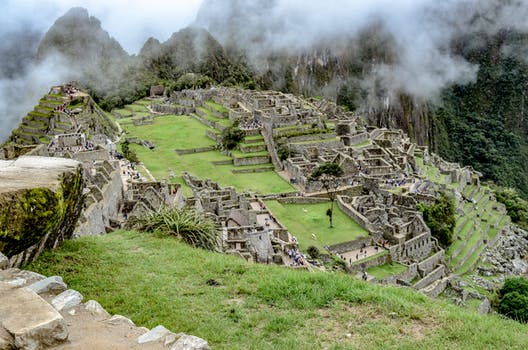
Label: No Watermark